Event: Nepal Earthquake
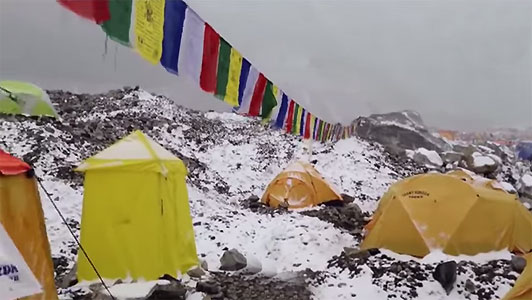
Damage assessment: no_damage